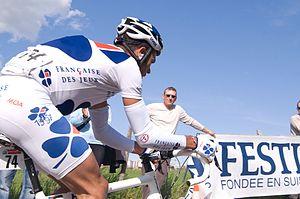
Deuxième étape du Tour de Romandie 2008, échappée de Di Gregorio.
Rémy Di Grégorio, né le 31 juillet 1985 à Marseille, est un coureur cycliste français. Au cours de sa carrière, il a notamment remporté une étape de Paris-Nice en 2011.